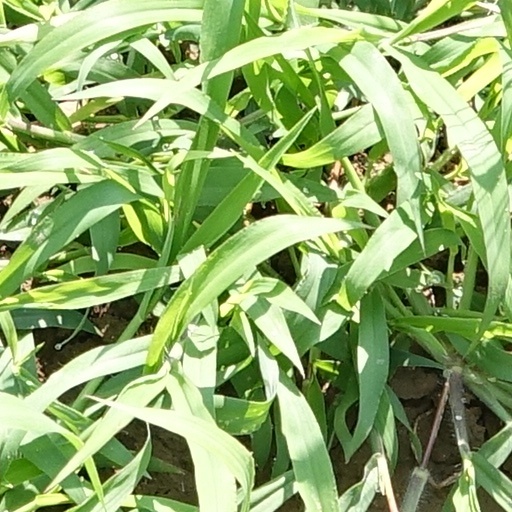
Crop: wheat